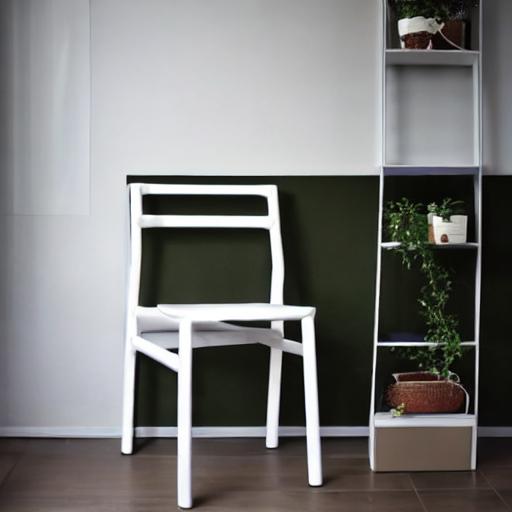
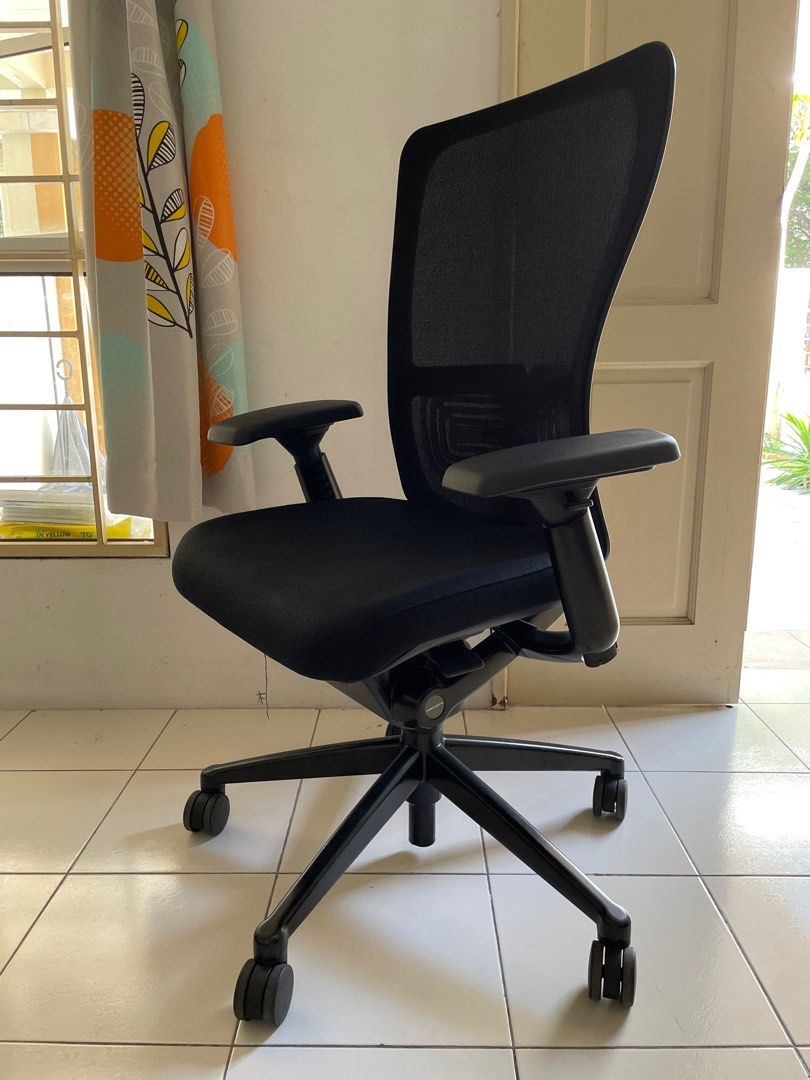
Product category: items_chair
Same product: no